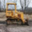
Label: tractor